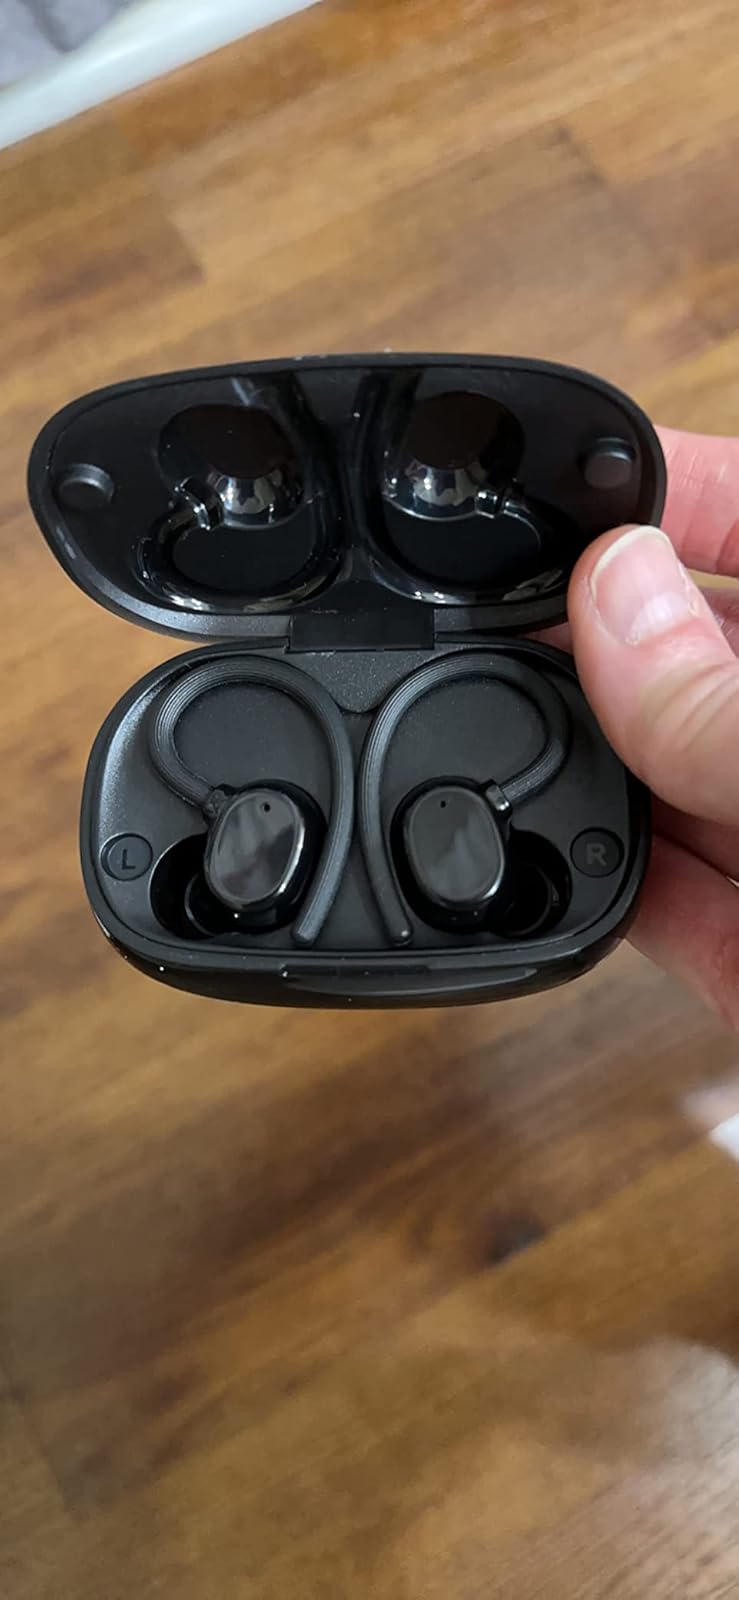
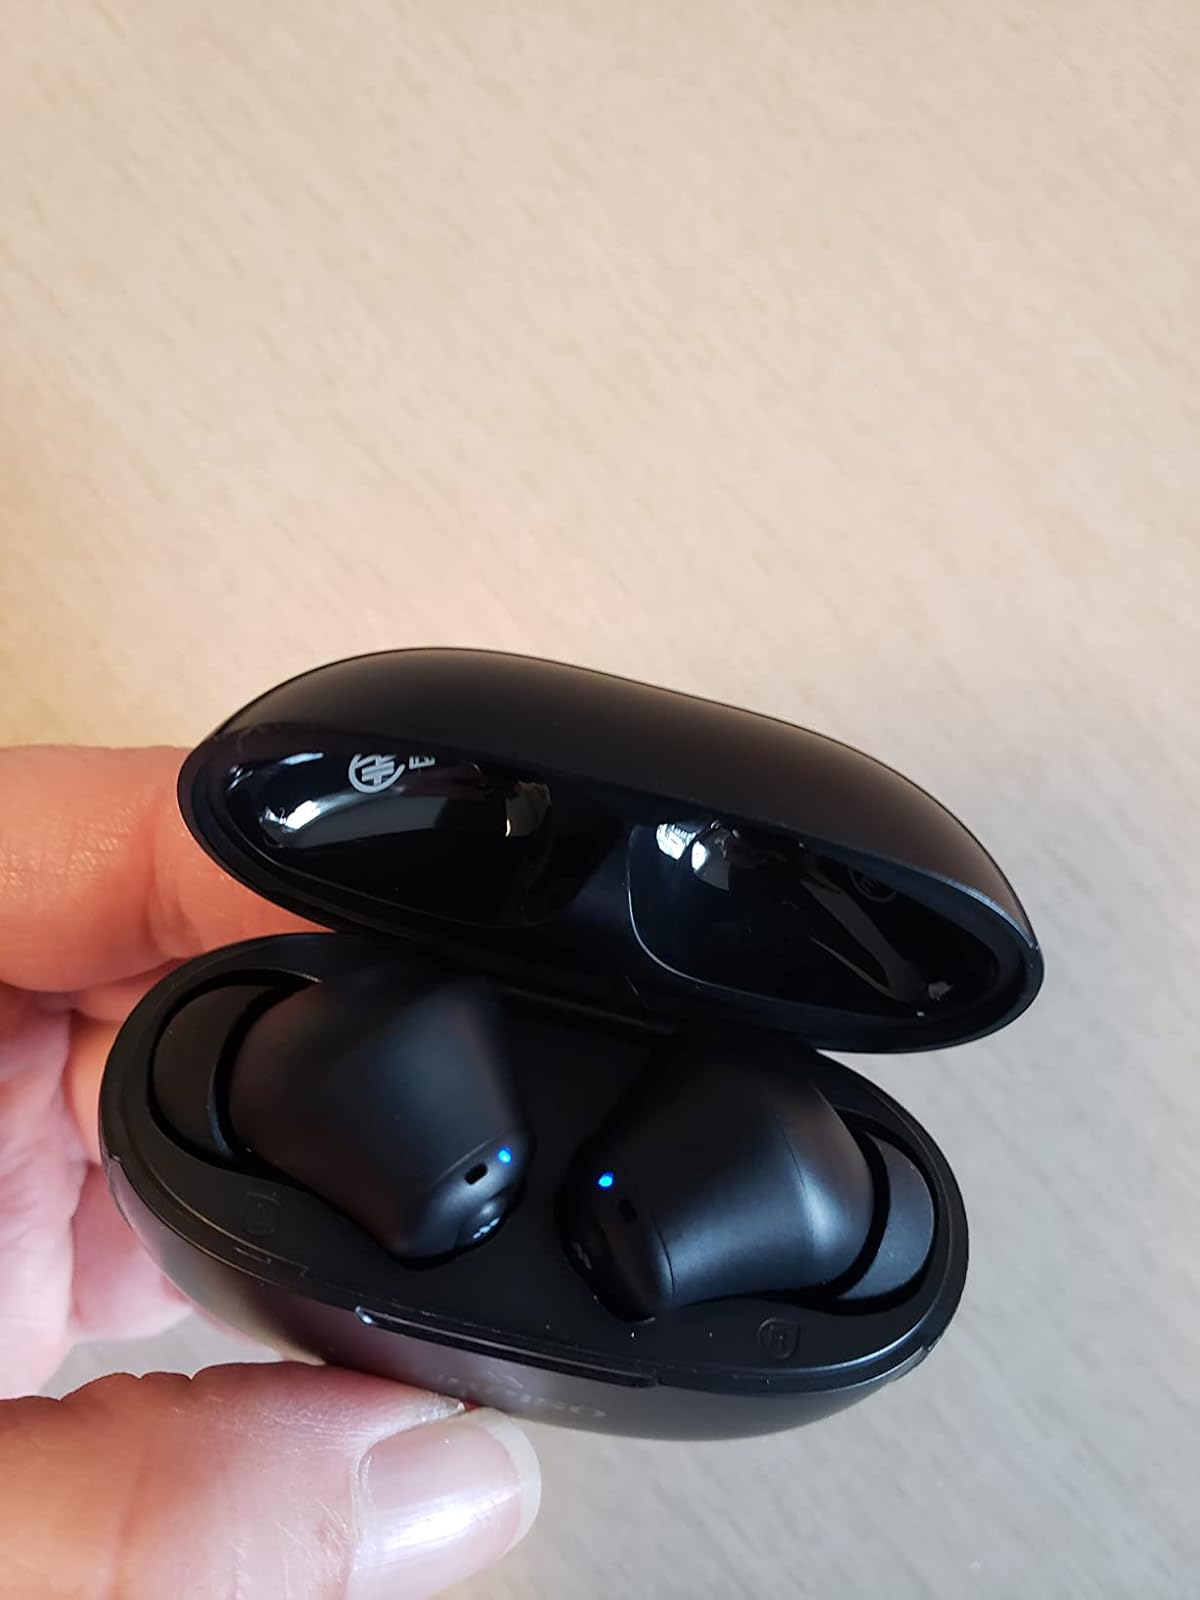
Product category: earbuds
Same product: no